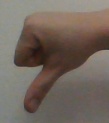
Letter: waw